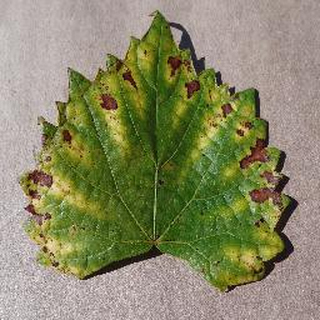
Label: grape_esca_black_measles